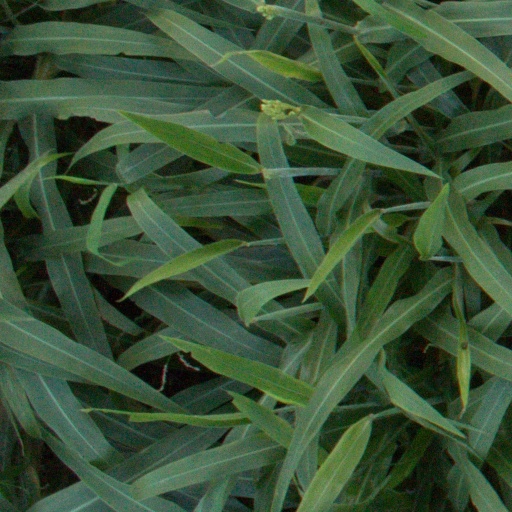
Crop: sorghum